1924 Championship of Victoria

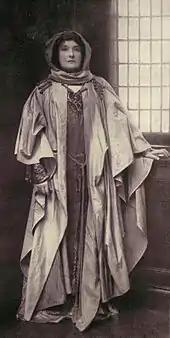
Dame Nellie Melba

In 1897, eight of the strongest clubs in Victoria broke away from the Victorian Football Association to form the Victorian Football League. Since that time, the two competitions had been strong off-field rivals, with the VFL assuming the position as the strongest competition in the state, and generally doing little to assist the VFA. The VFA had often tried to arrange matches against the VFL, particularly a championship playoff match between the two premiers, in an attempt to lift its own prestige and gate takings, but such offers were almost always rejected by the league. By 1924, a total of only two matches between the VFL and VFA had taken place, excluding pre-season practice matches. These were: